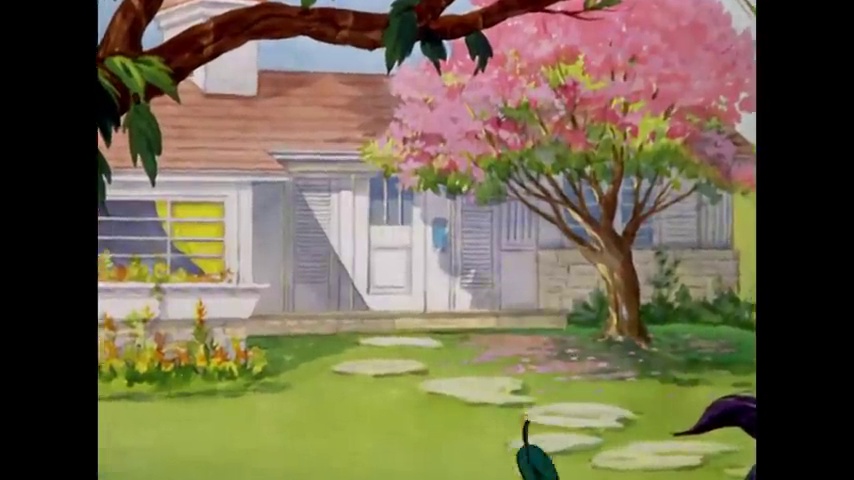
Portrait style: Cartoon Portrait